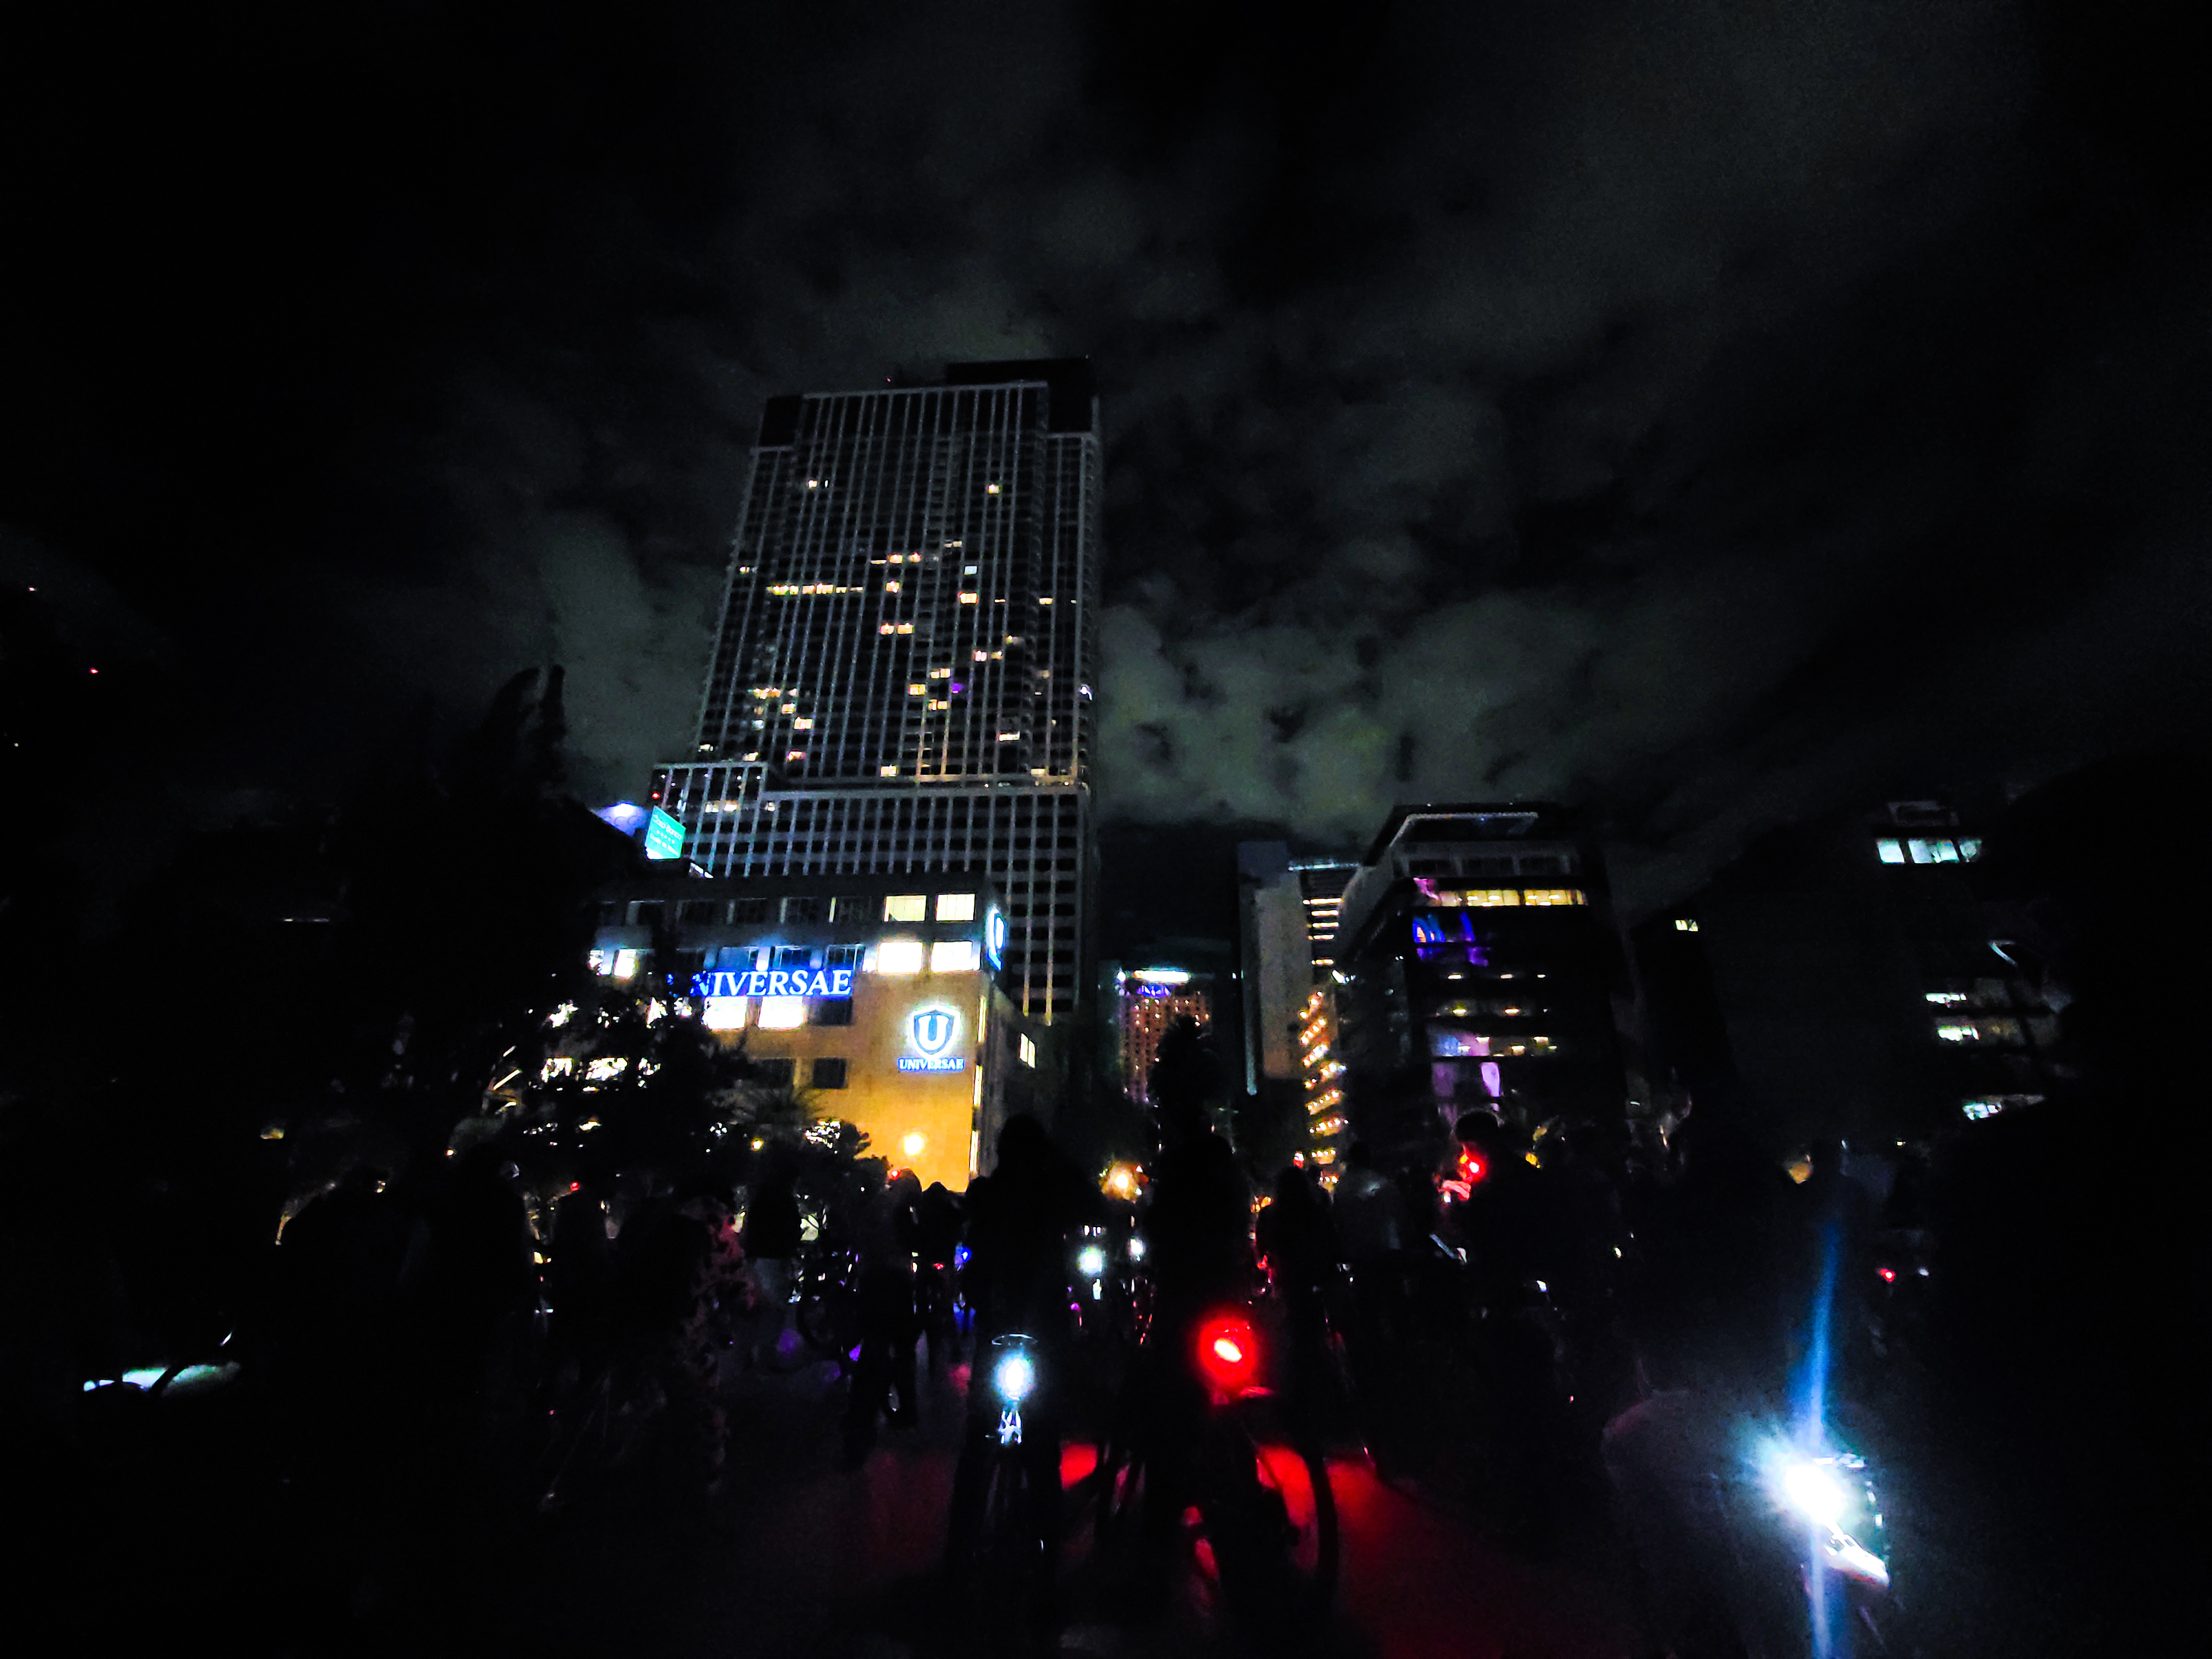
city, building, skyscraper, world, automotive lighting, sky, electricity, tower block, cloud, cityscape, gas, midnight, tower, space, event, electric blue, water, darkness, reflection, evening, facade, condominium, mixed use, night, horizon, landscape, commercial building, font, downtown, road, dusk, street, skyline, tree, light fixture, entertainment